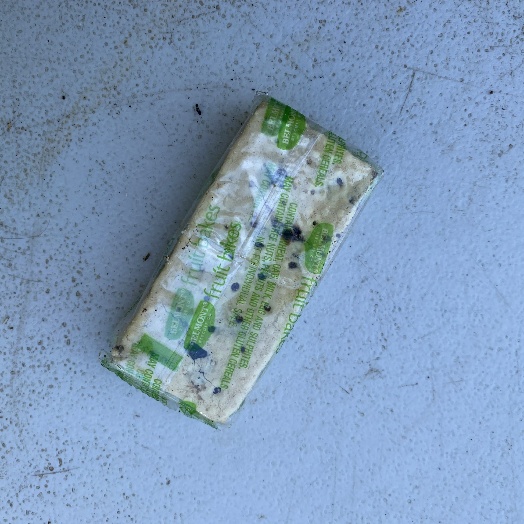
Label: plastics